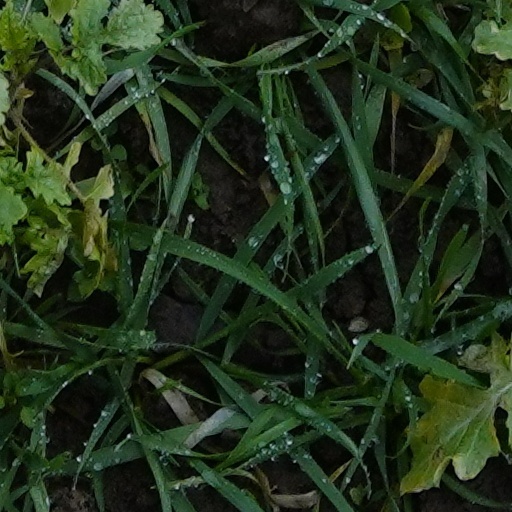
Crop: wheat